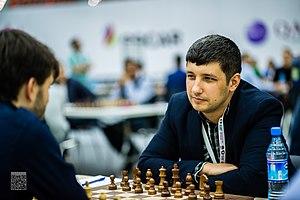
Constantin Lupulescu est un joueur d'échecs roumain né le 25 mars 1984 à Buftea.